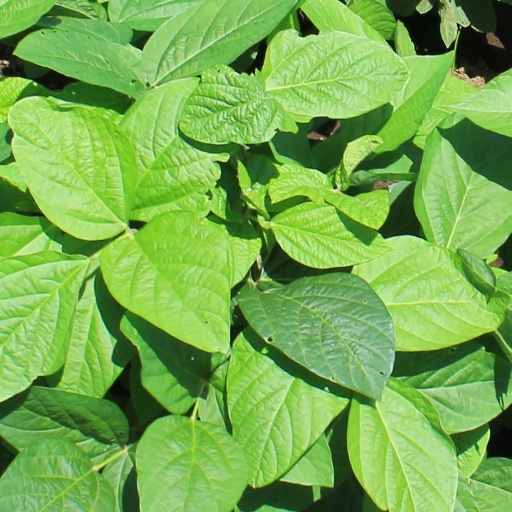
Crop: soybean